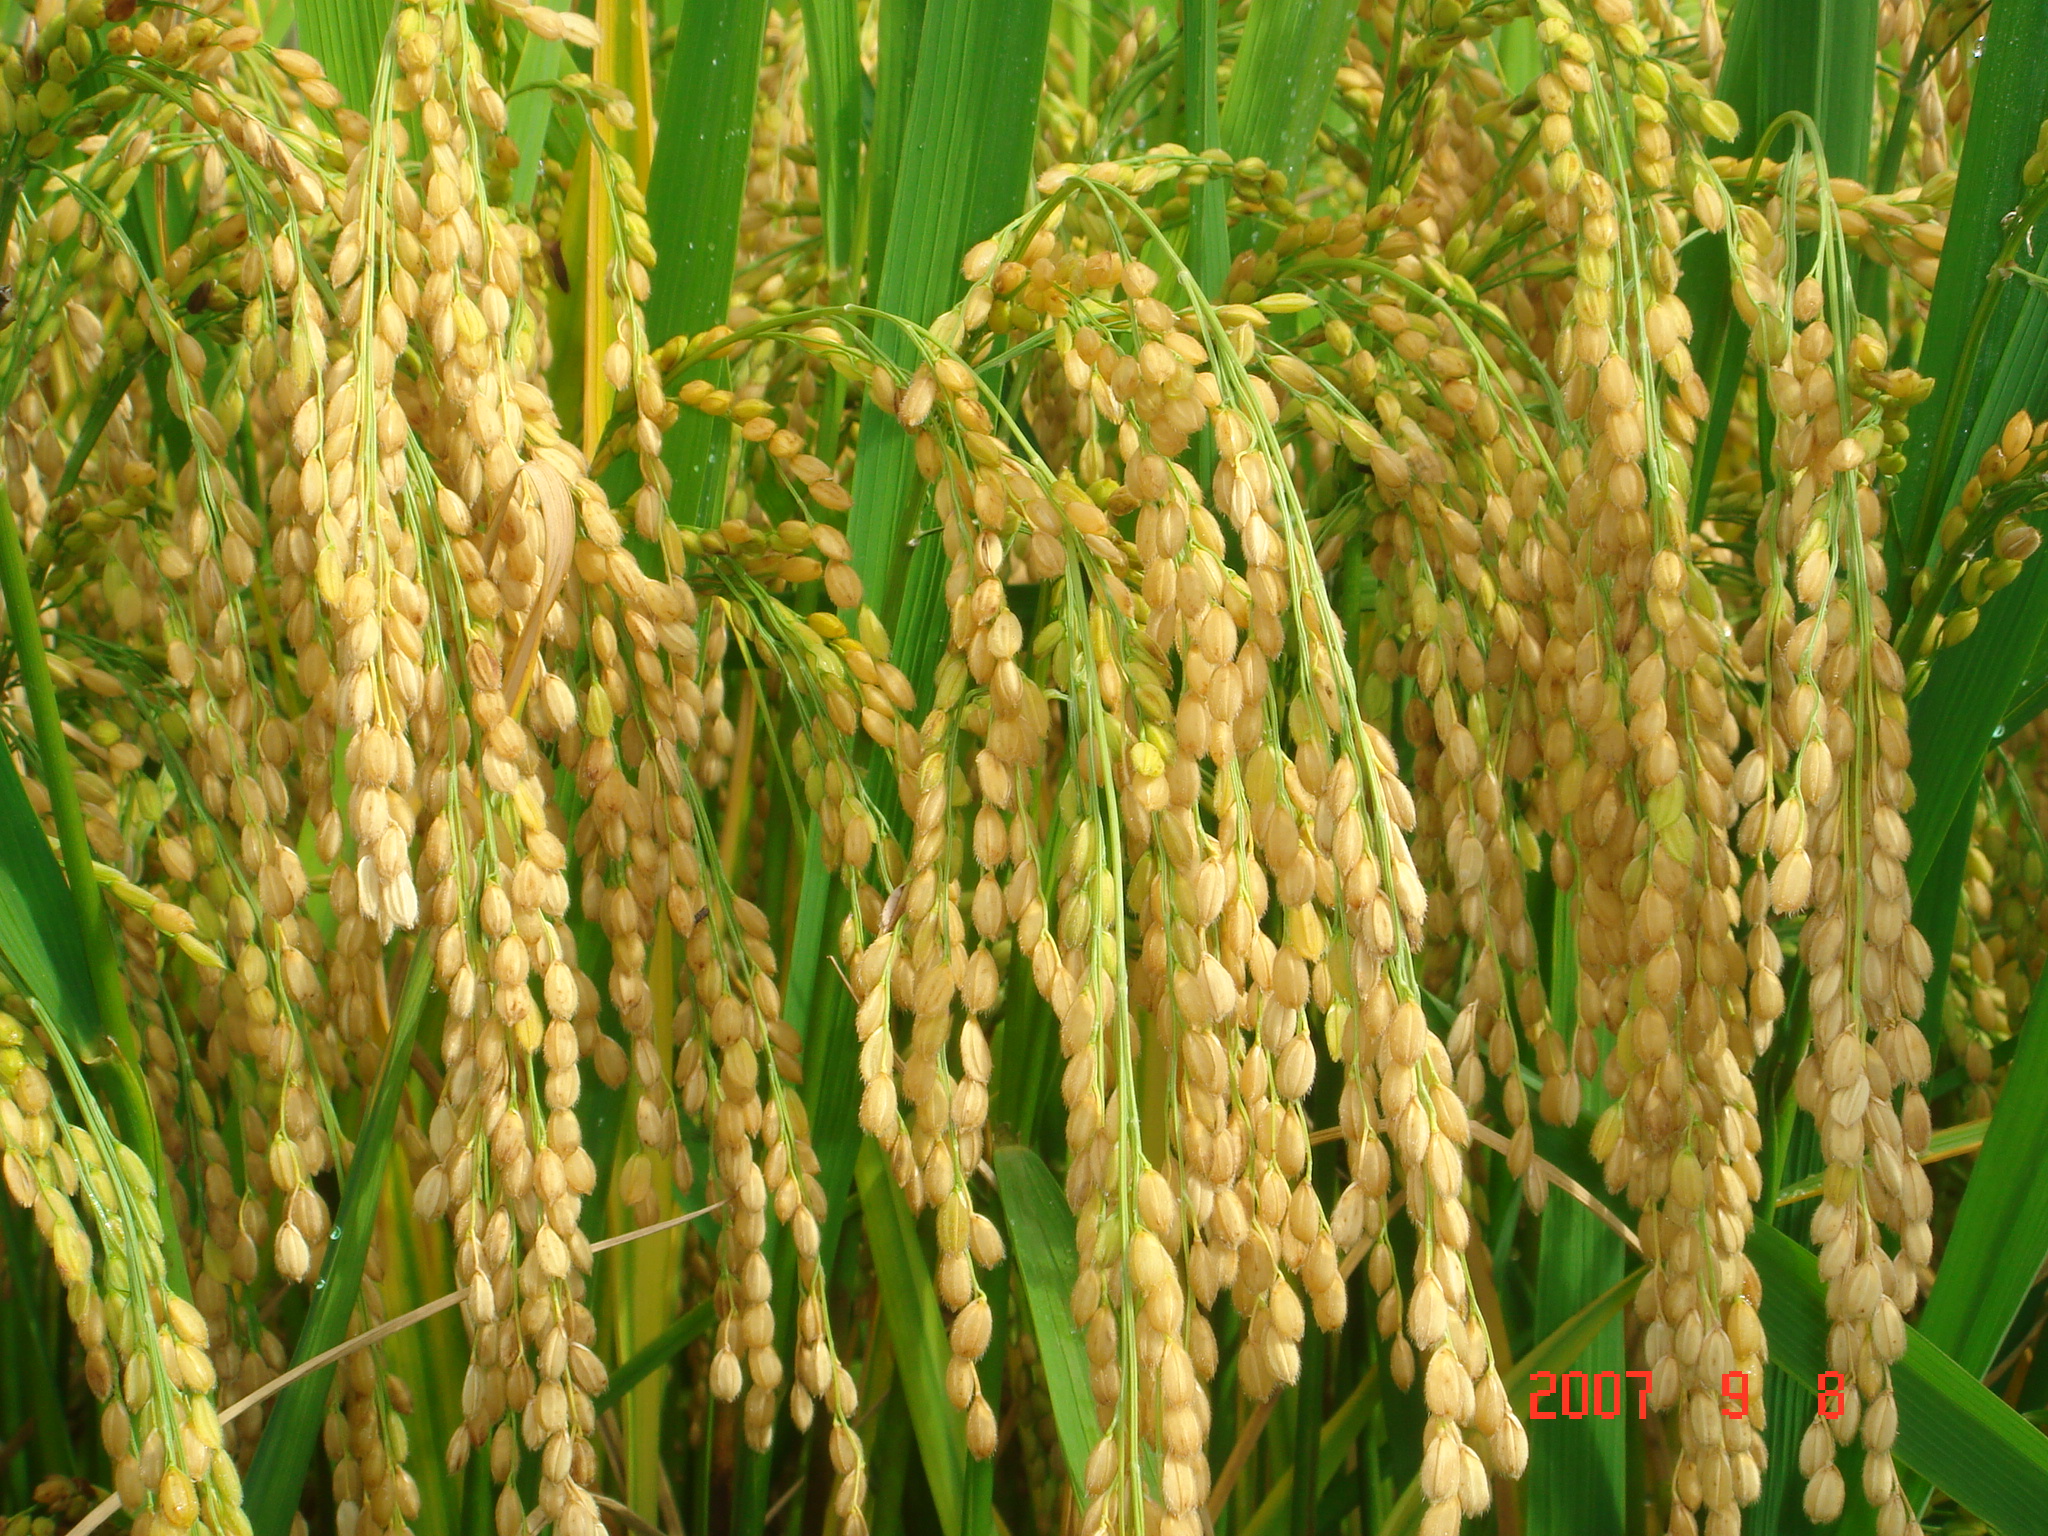
rice, agricultural, paddy, fields, plant, food grain, emmer, crop, cash crop, agriculture, grass, grass family, barley, cereal germ, malt, wheat, einkorn wheat, triticale, grain, cereal, dinkel wheat, flowering plant, whole grain, field, hordeum, sorghum, millet, avena